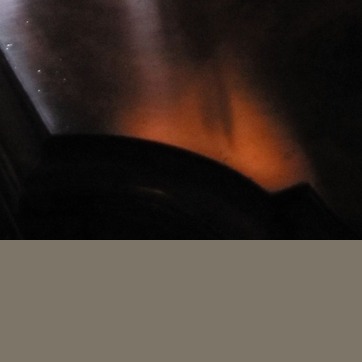
Material: wood